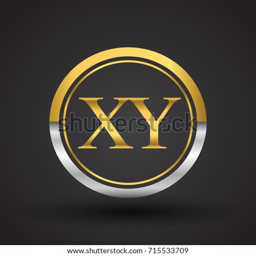
logo in a circle , gold and silver colored .